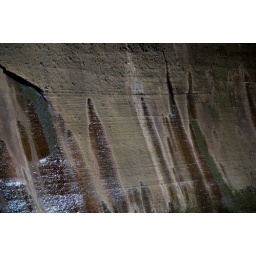
There are lots of places along the canyon with water seeping through cracks in the rocks.